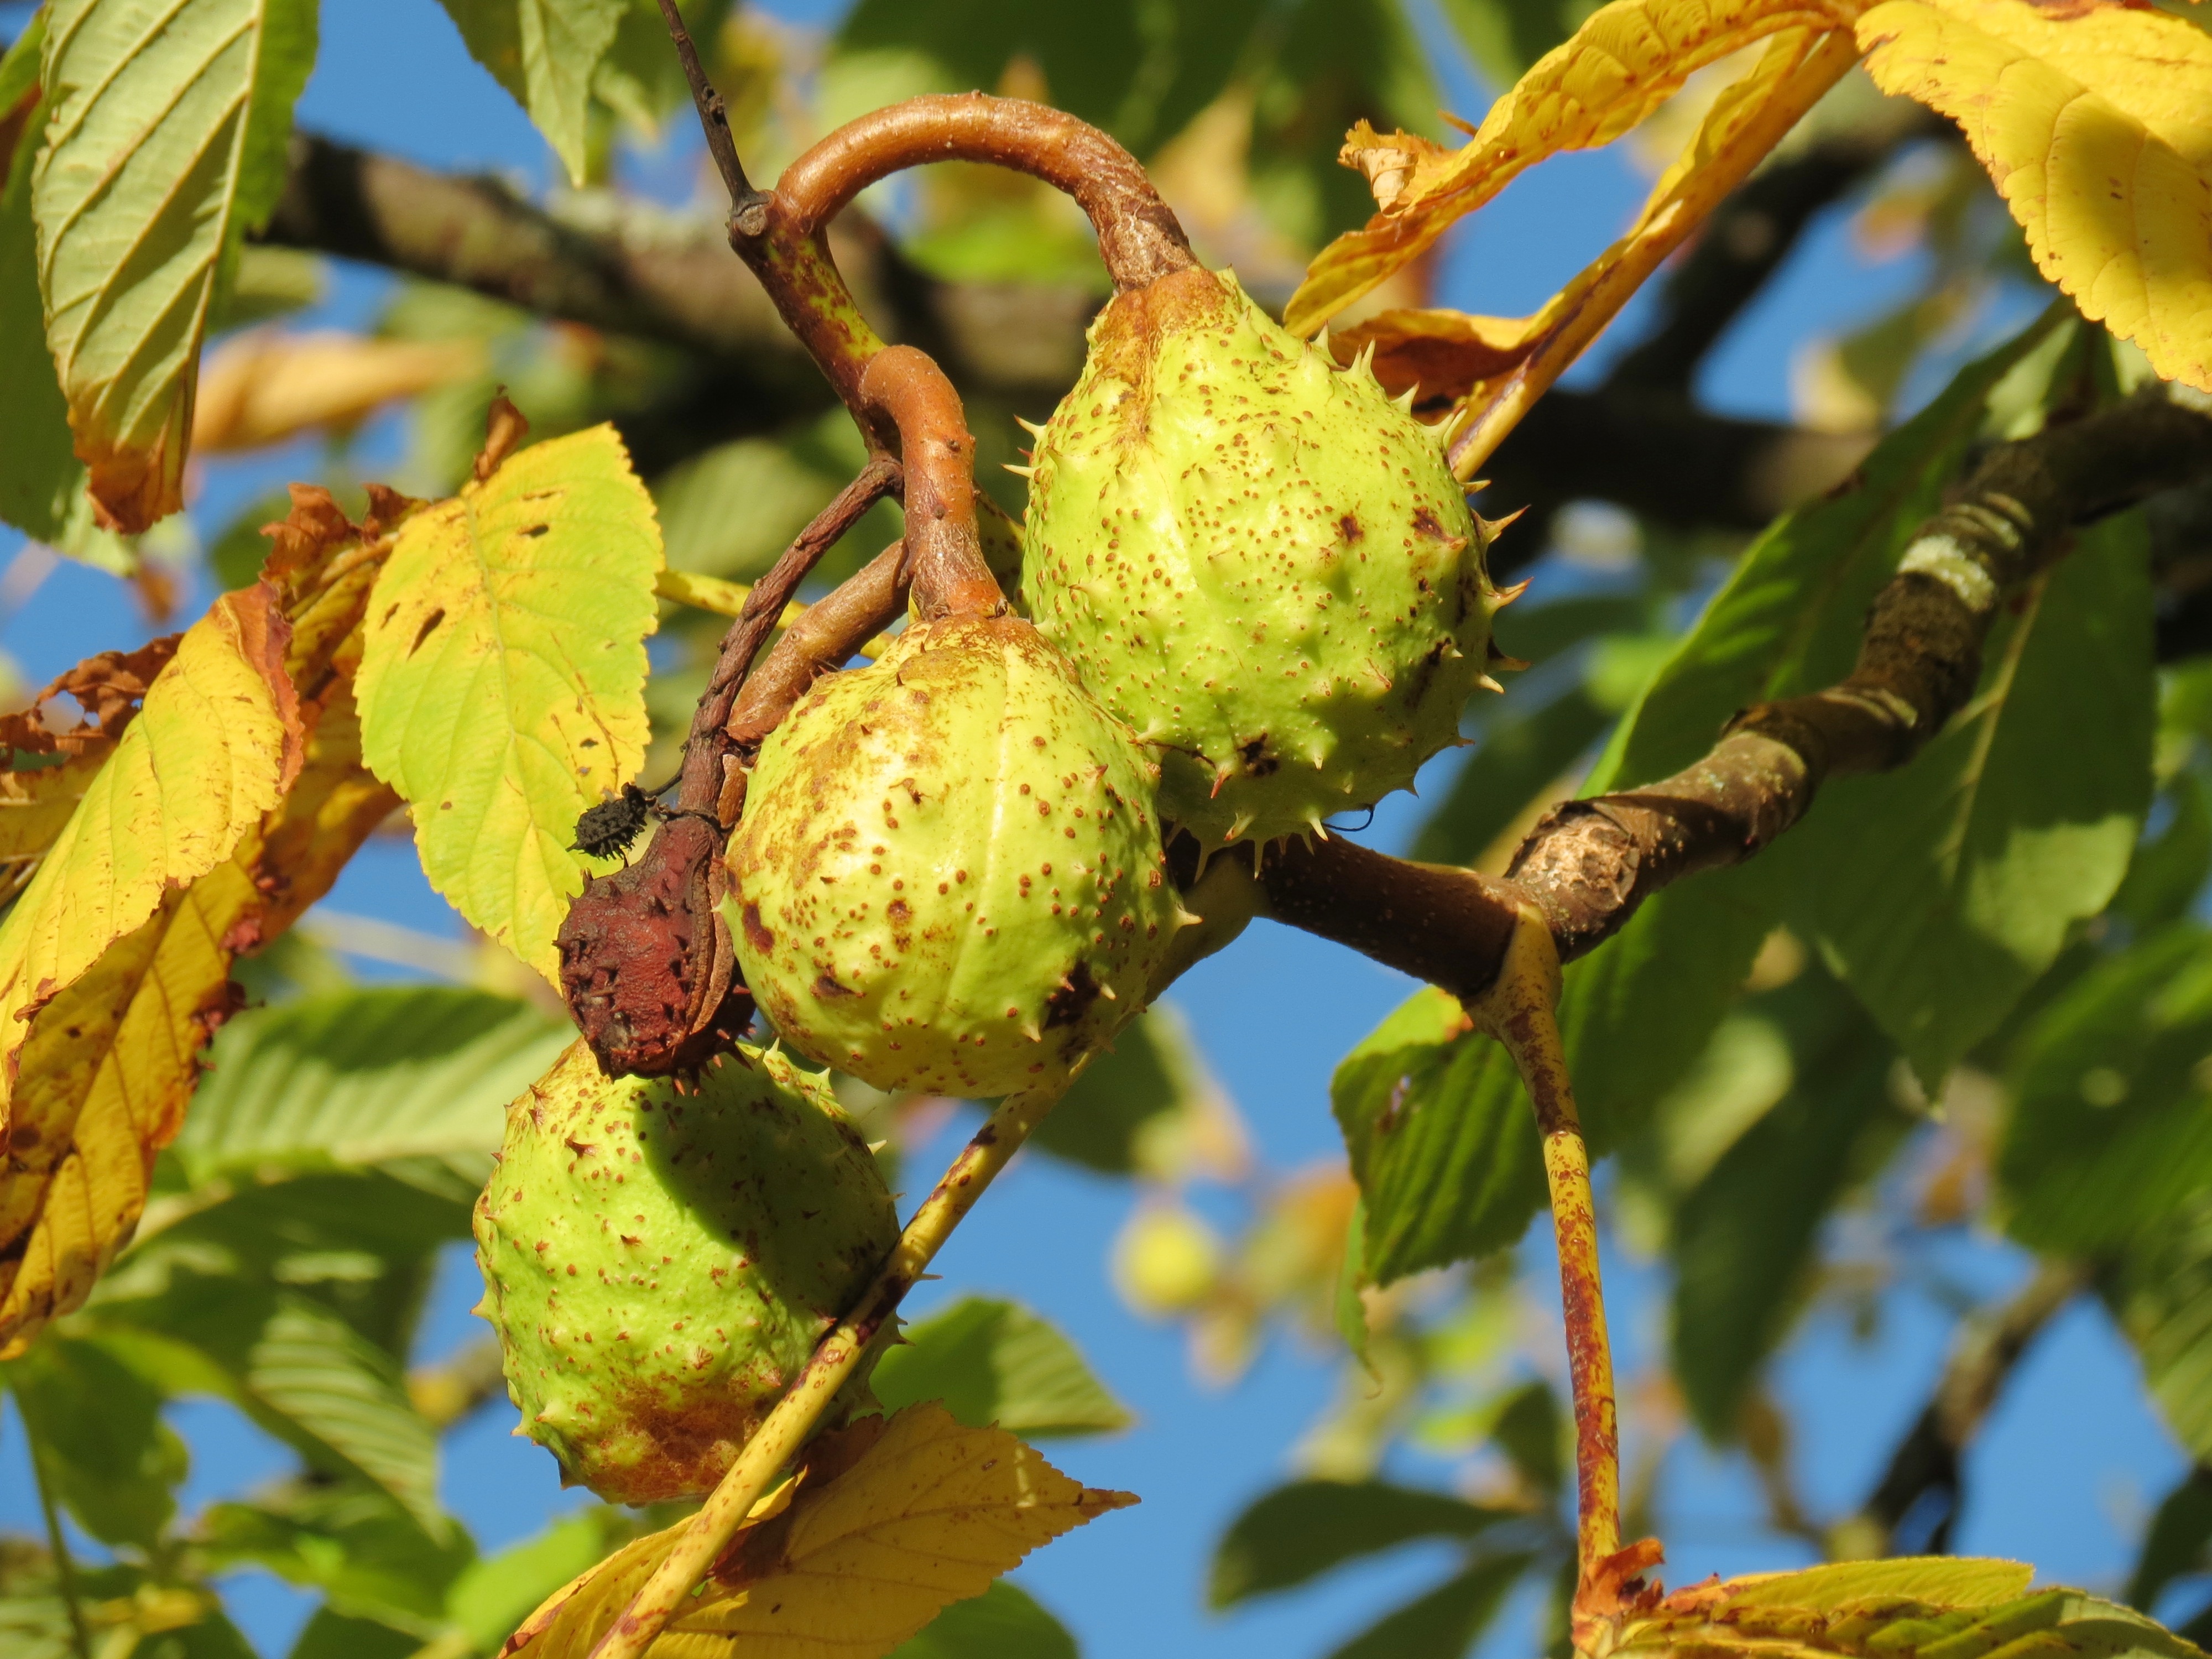
tree, nature, branch, prickly, plant, fruit, leaf, flower, food, green, produce, autumn, yellow, flora, leaves, shrub, fruits, deciduous, chestnut, immature, spur, chestnut tree, depend, flowering plant, woody plant, land plant